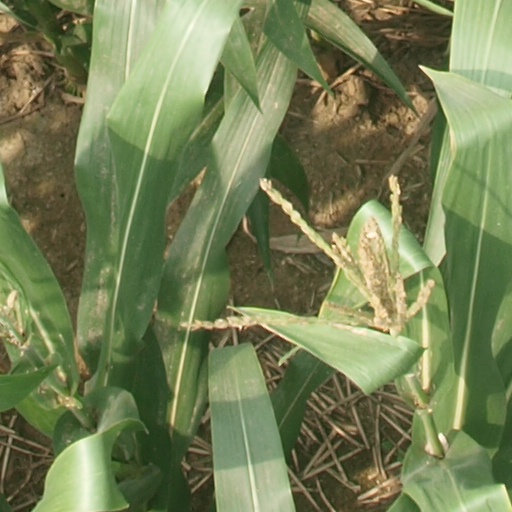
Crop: maize; corn